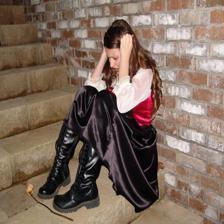
Image emotion (VAD): valence: -0.6, arousal: -0.4, dominance: -0.6
Candidate emotion words:
exhilarated — valence: 0.78, arousal: 0.926, dominance: 0.518
discontent — valence: -0.52, arousal: 0.06, dominance: -0.474
tired — valence: -0.75, arousal: -0.366, dominance: -0.618
uneasy — valence: -0.77, arousal: 0.196, dominance: -0.302
Best matching emotion: tired